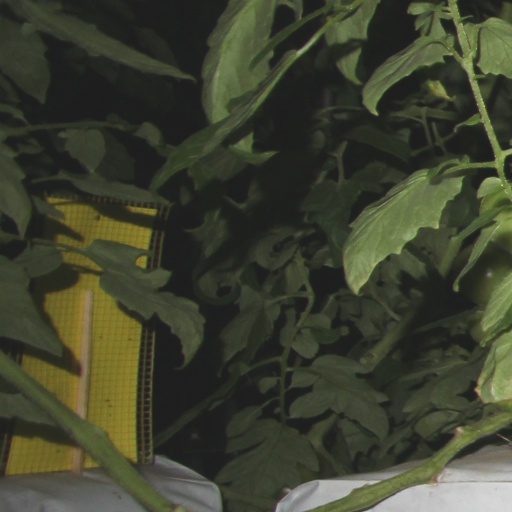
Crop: tomato